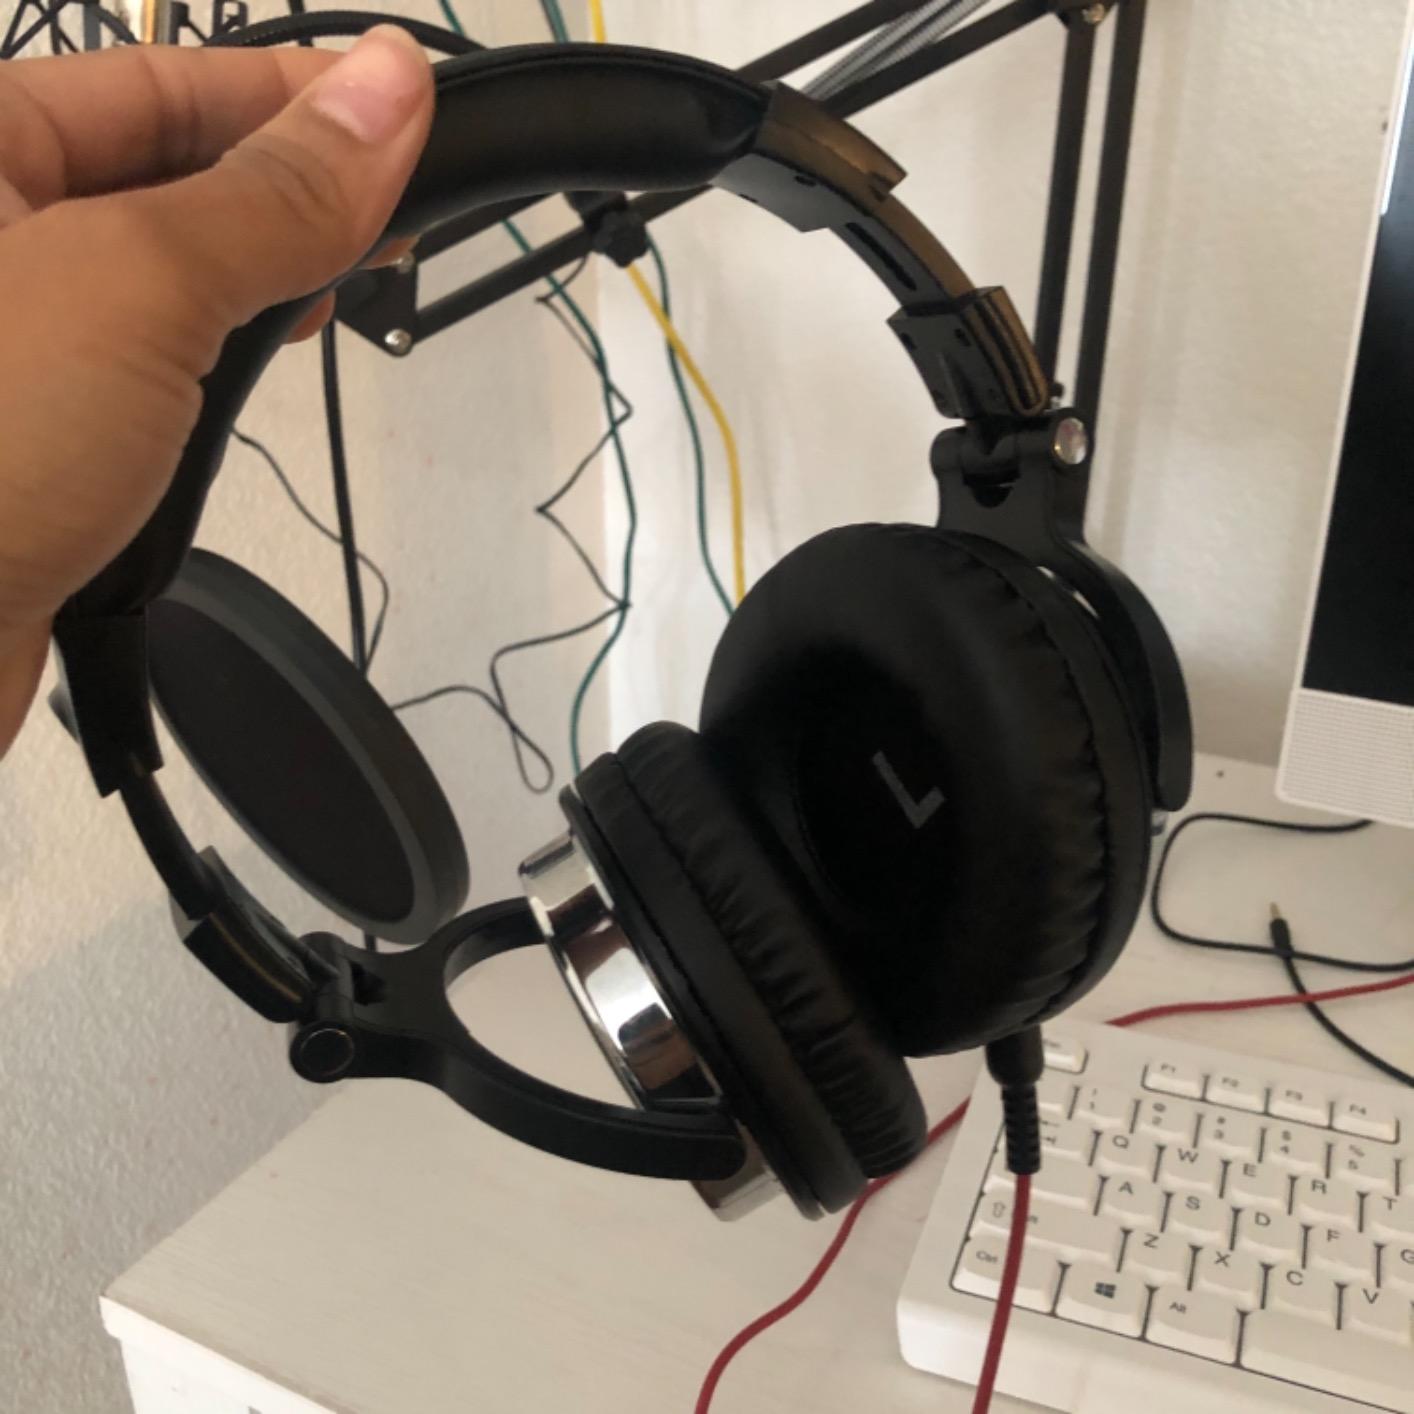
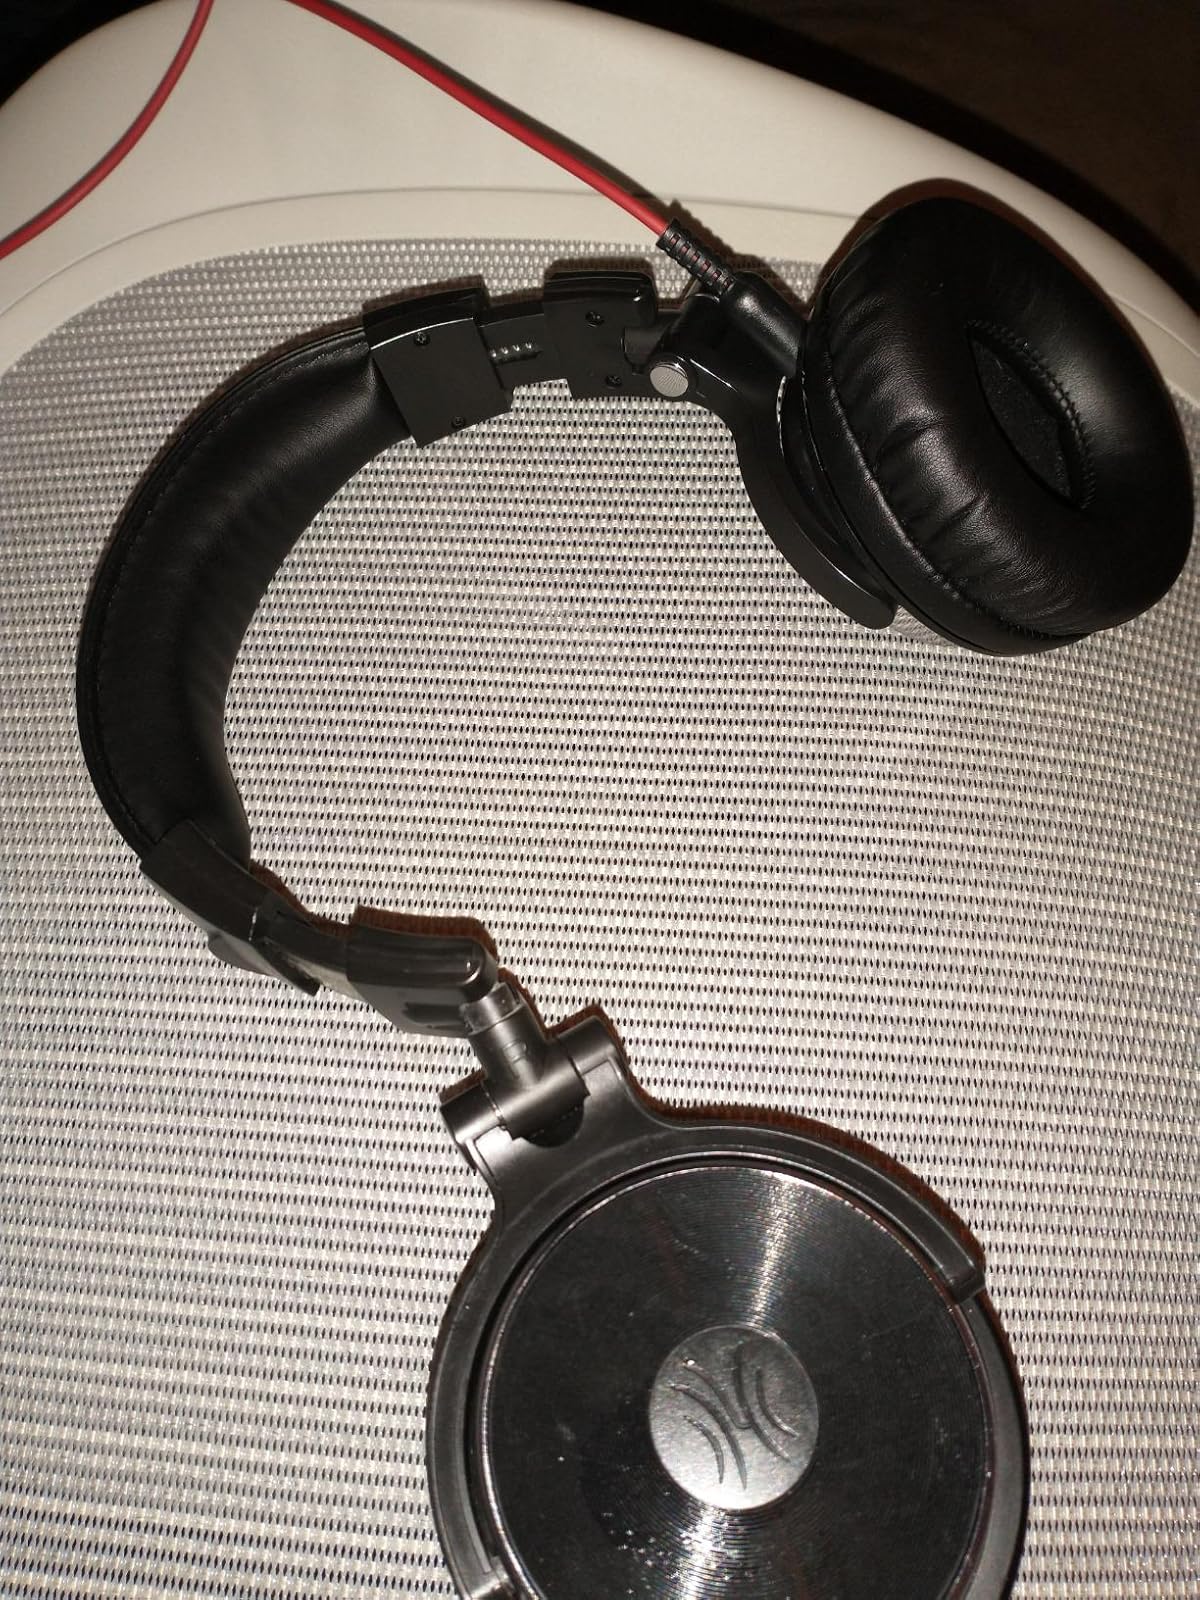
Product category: headphones
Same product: yes